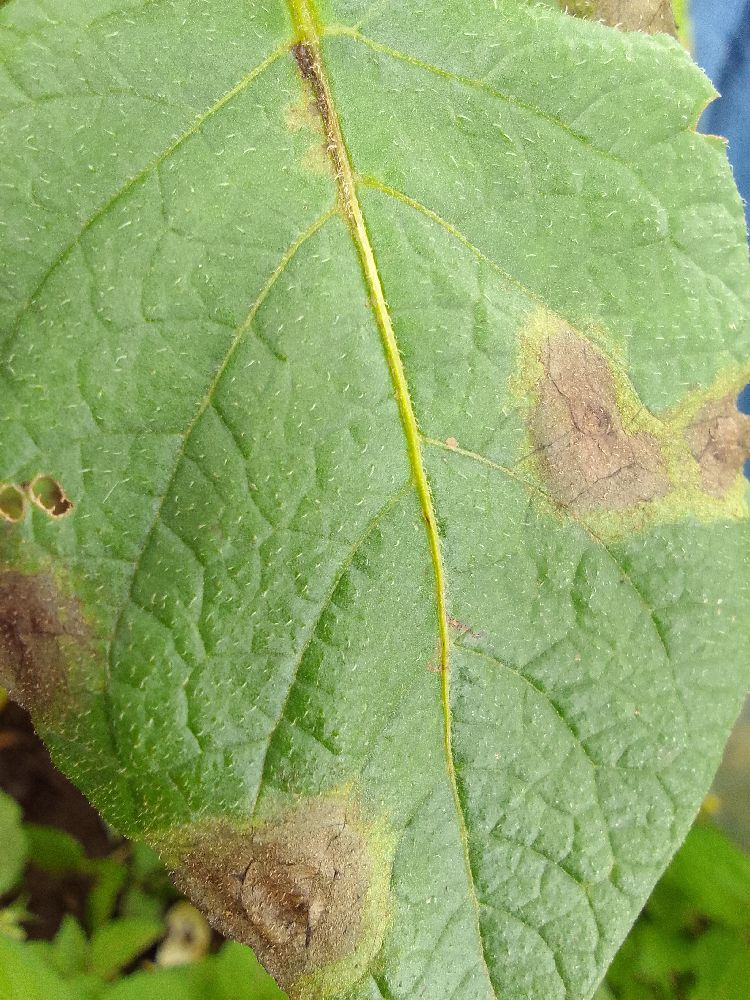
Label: Late blight